Amathusia phidippus

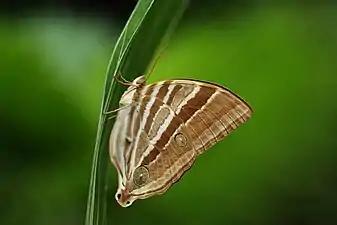
from Kerala

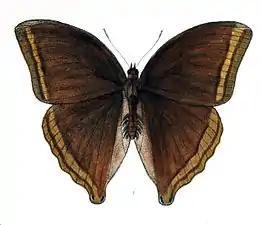

Male: Males are typically distinguished by their umber brown undersides. Forewing with the costal margin narrowly fulvous (reddish brown) near apex, crossing towards the termen, forming an obscure preapical band joining a subterminal lunular band of the same colour. Hindwing uniform, with a subterminal band as in the forewing but not lunular, straight. Undersides are commonly pale brown, with the following transverse pale lilac-white bands crossing both forewing and hindwing: basal, subbasal, discal, postdiscal, broad subterminal and terminal; the subbasal and discal of equal width, meeting above the tornal angle in V-shape, the space between the two bands with, on the forewing, two shorter similar bands crossing the cell, on the hindwing a single similar band from costa to median vein; subterminal band on hindwing bent upwards above tornal area and continued halfway up the dorsal margin, the broadly-produced tornus with a dark brown spot; finally a large ochraceous ocellus in interspace 2, and a smaller similar one in interspace 6. Antennae reddish; head, thorax and abdomen umber brown. Secondary sex-mark a glandular fold in membrane of wing shaded by tufts of long hair along vein 1 on upperside of hindwing, and preapically on the abdomen with tufts of stiff long hairs.